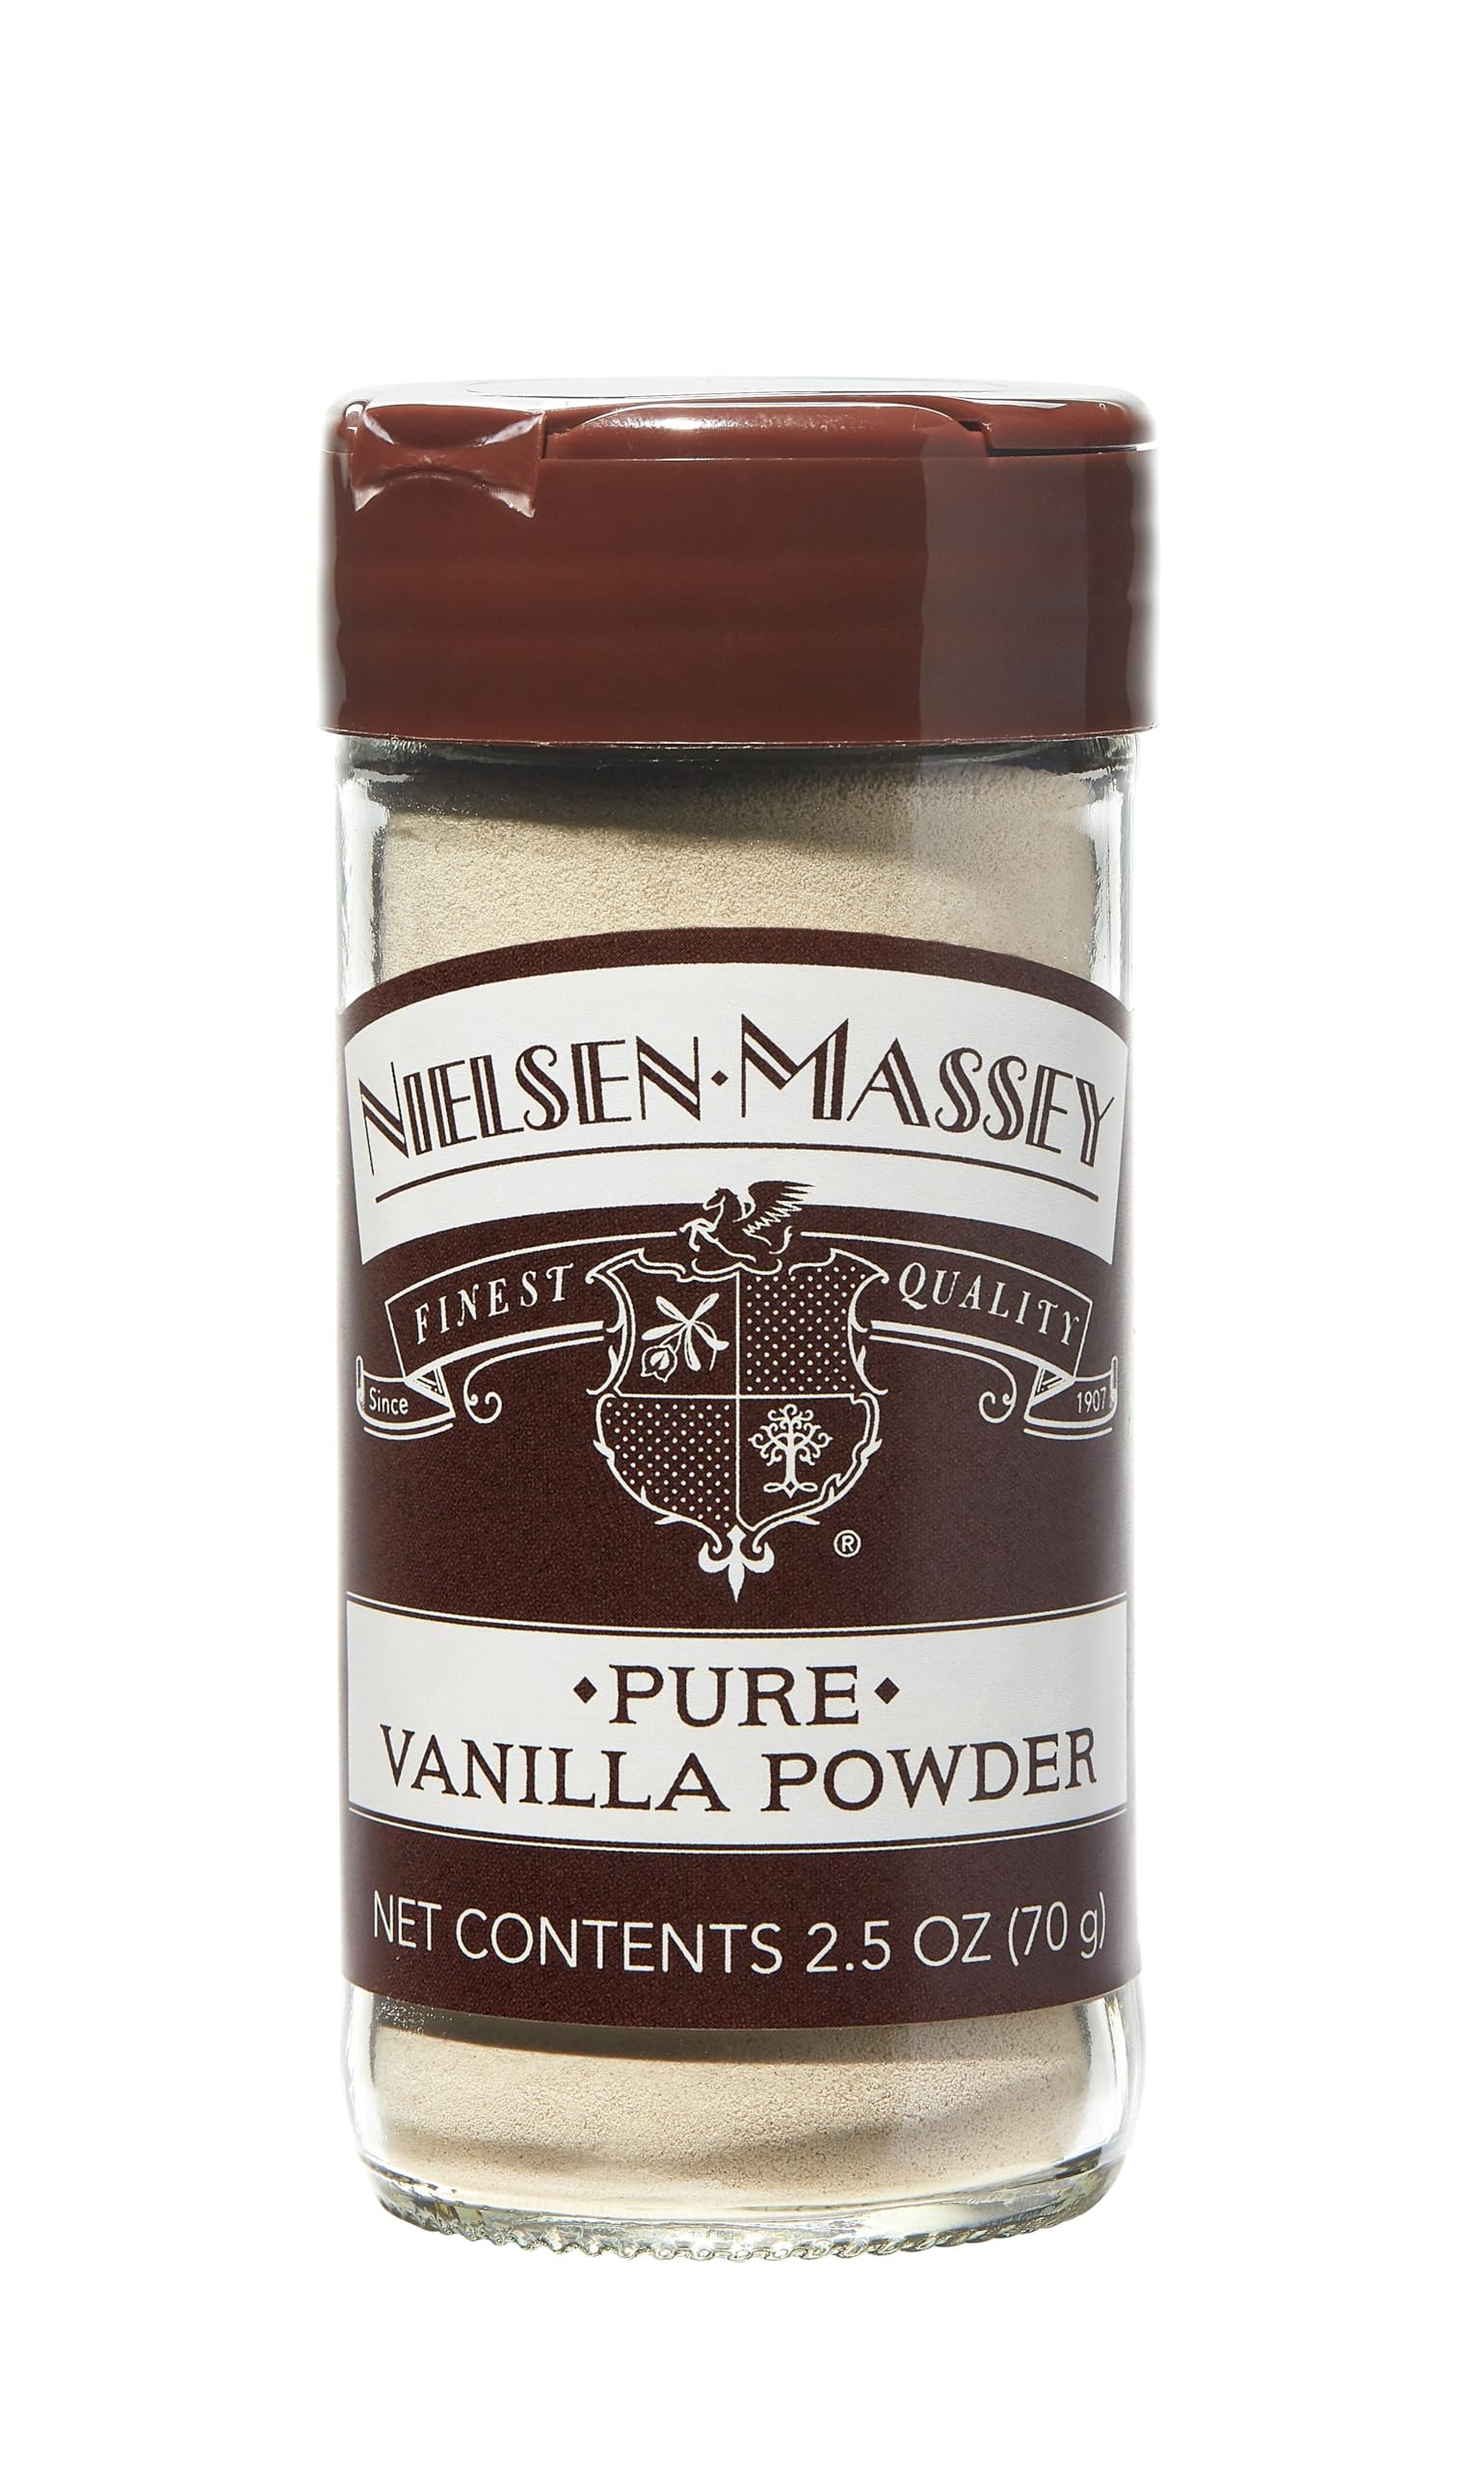
Item Name: Nielsen-Massey Pure Vanilla Powder for Baking and Cooking, 2.5 Ounce Jar
Bullet Point 1: Our Pure Vanila Powder features the same classic, rich vanilla flavor as our Pure Vanilla Extract for a delicious, highly-versatile option ideal for dry baking mixes and liquid or color-sensitive recipes.
Bullet Point 2: Family owned and operated for over a century, we are trusted and loved by Michelin-Starred chefs, avid foodies, and home cooks alike for our true-to-bean taste, superior quality, and commitment to supporting our vanilla farming communities.
Bullet Point 3: Our Vanilla Beans are hand-selected from the world's top growing regions for a full-spectrum of natural vanilla flavors specific to their unique origins.
Bullet Point 4: Our Small Batch, Cold Process preserves more natural vanilla flavors and ensures maximum extraction
Bullet Point 5: All-Natural, Allergen-Free, Non-GMO Project Verified and Certified Kosher and Gluten-Free
Bullet Point 6: Nielsen-Massey Pure Vanilla Powder is Certified Kosher and Gluten-Free, Non-GMO Project Verified, All-Natural and Allergen-Free; 1 Tbsp. vanilla powder = 1 Tbsp. vanilla extract = 1 whole vanilla bean = 1 Tbsp. vanilla bean paste
Value: 2.5
Unit: Ounce

Price: 29.94